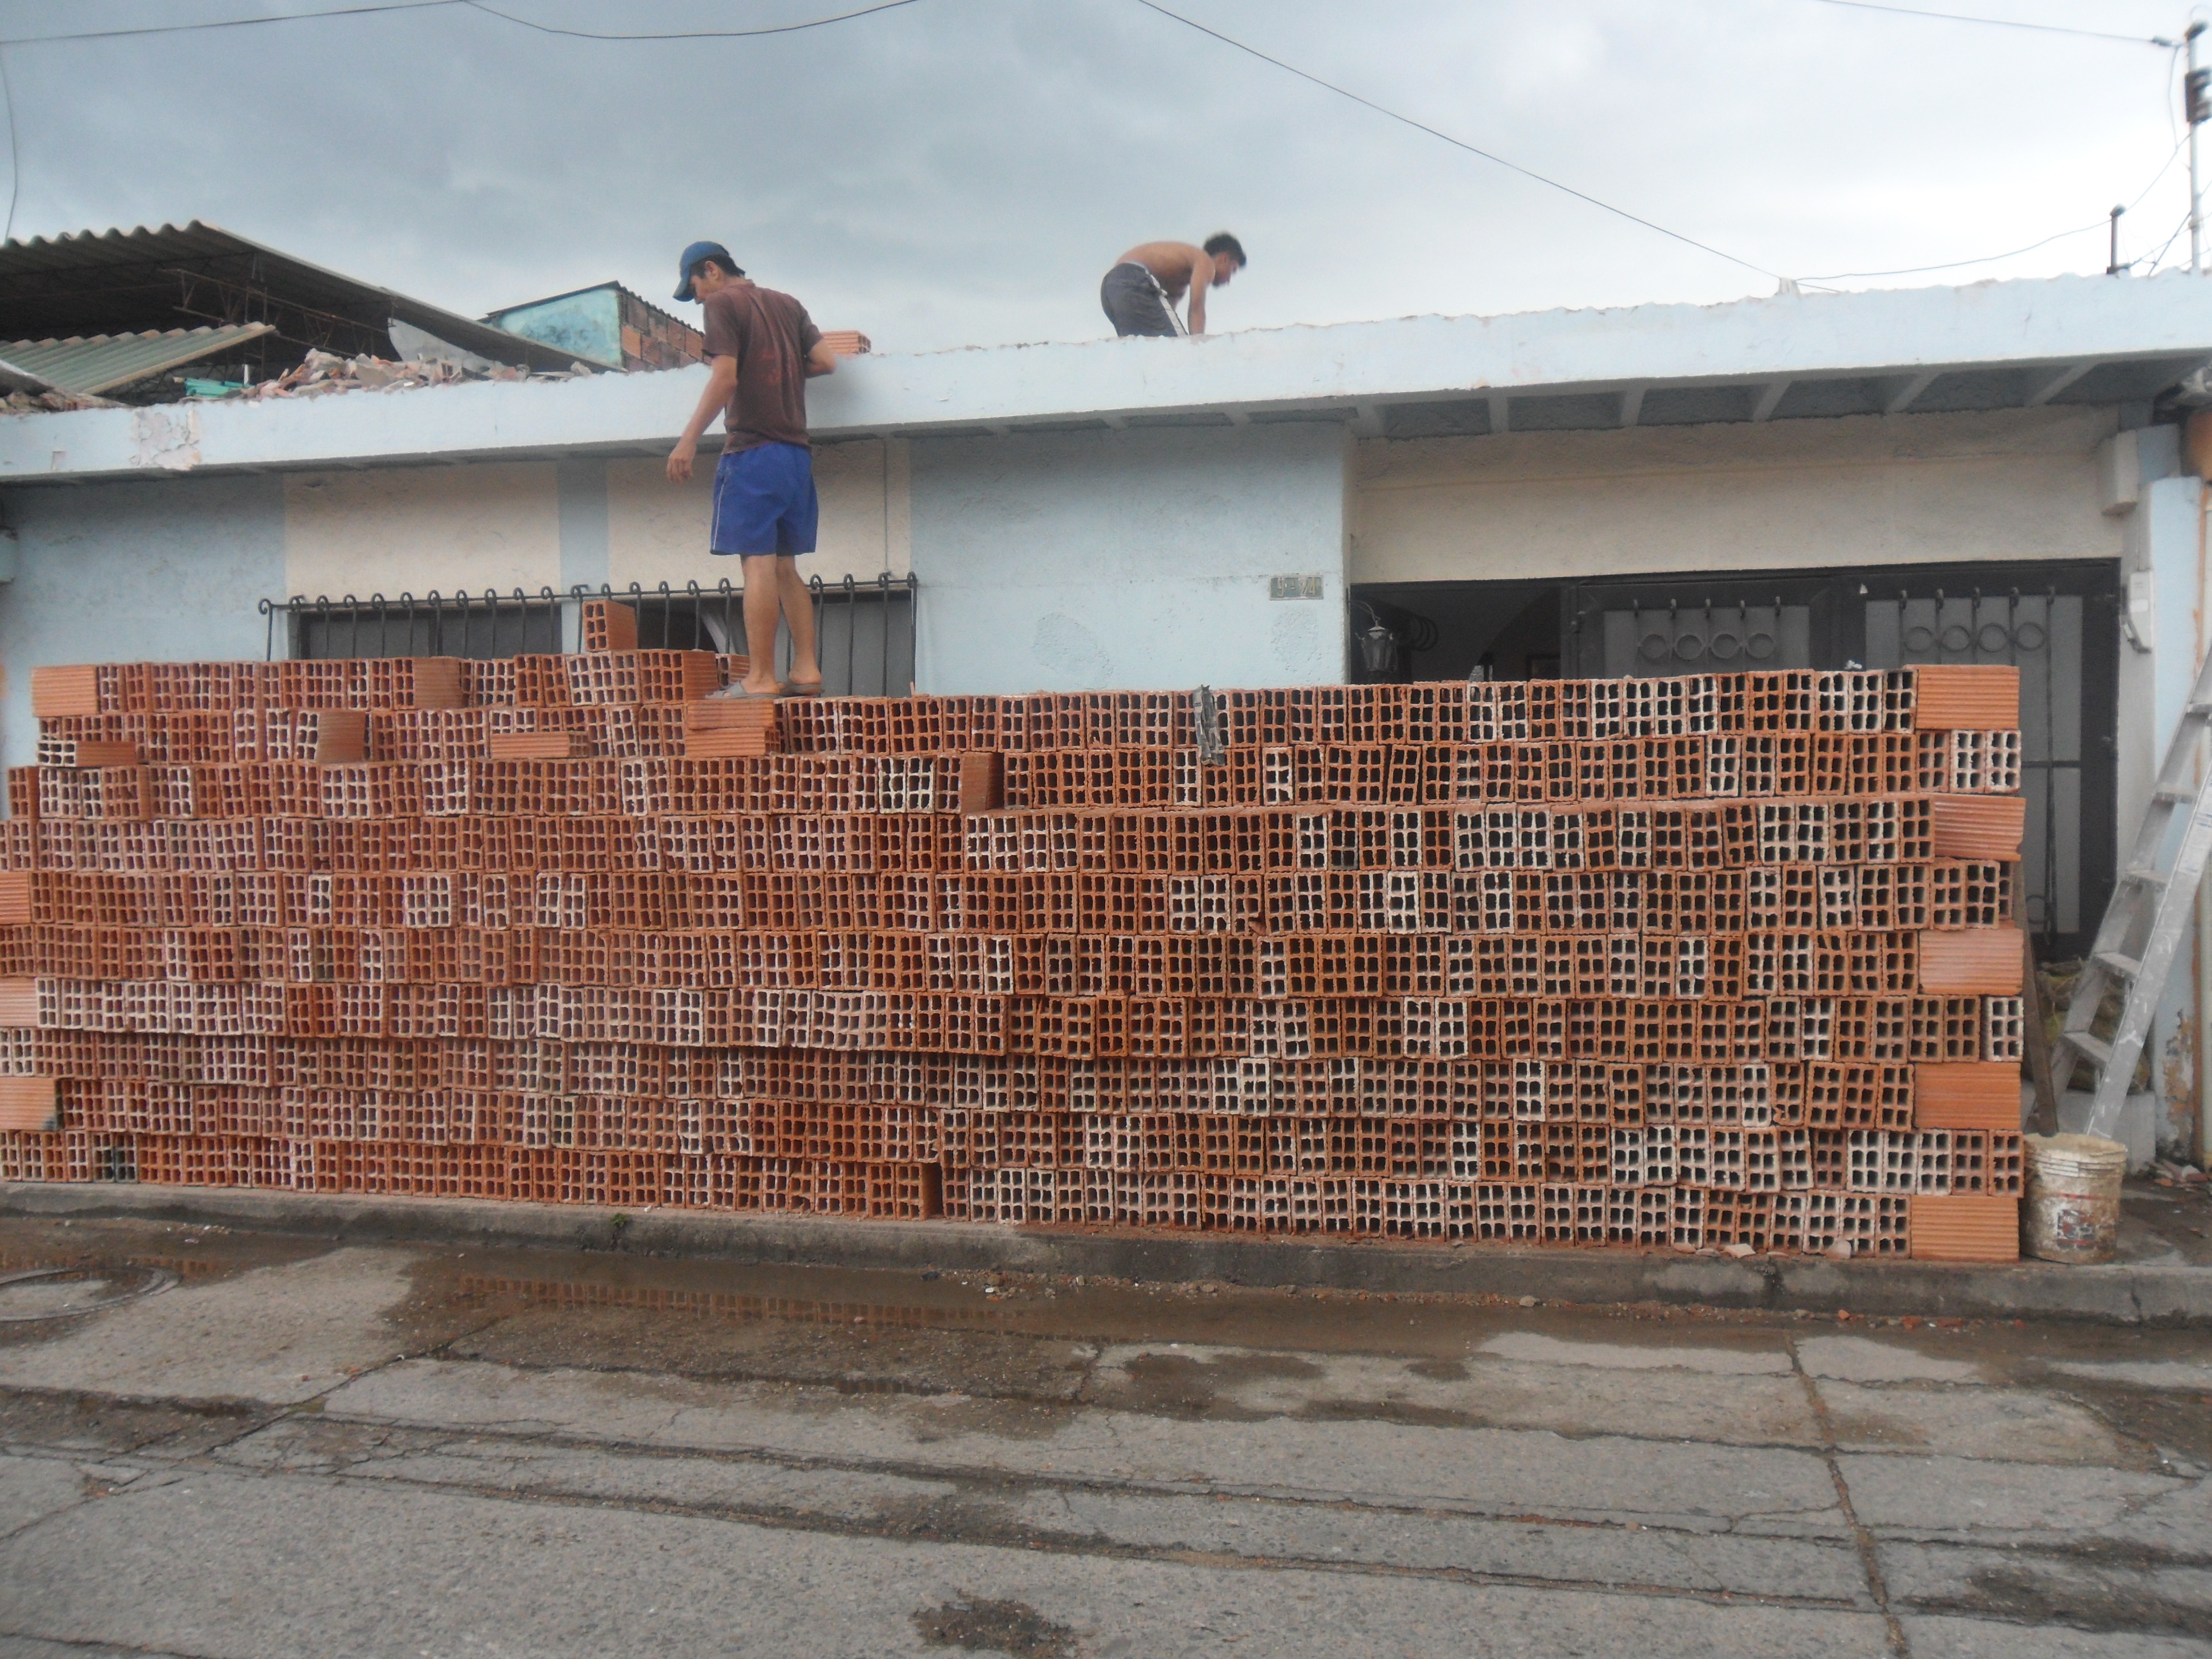
fence, house, wall, construction, brick, material, art, bricks, demolition, brickwork, modification, remodeling